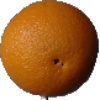
Label: orange